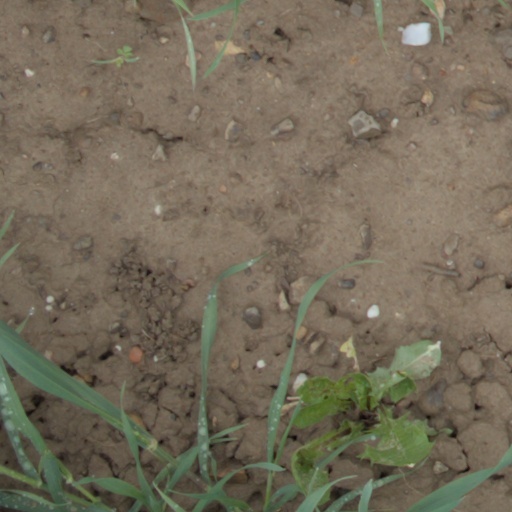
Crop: wheat